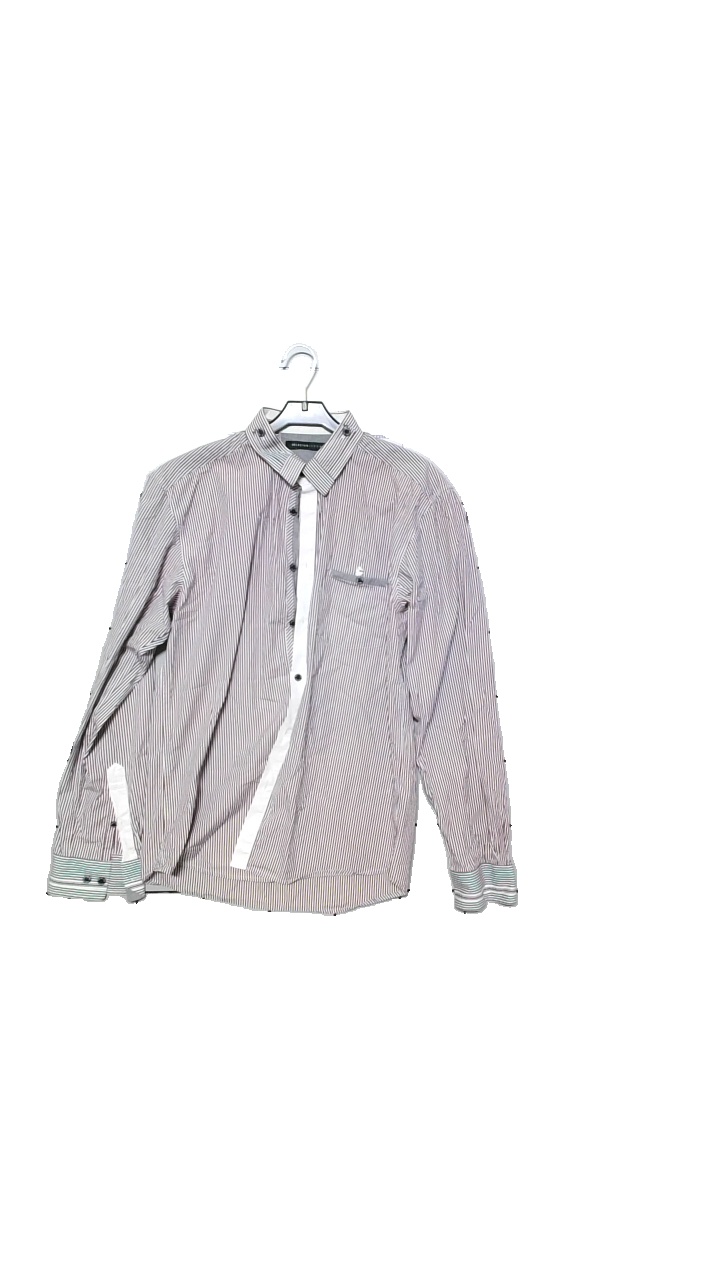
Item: Shirt (Men)
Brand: Selected Homme/femme
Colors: Multicolor, White, Purple
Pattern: Striped
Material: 100% Cotton
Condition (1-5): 5
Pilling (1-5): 5
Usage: Reuse
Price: <50